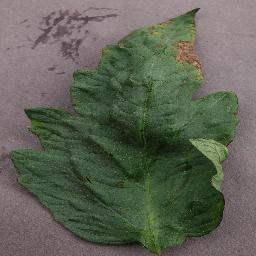
Label: Tomato___Bacterial_spot